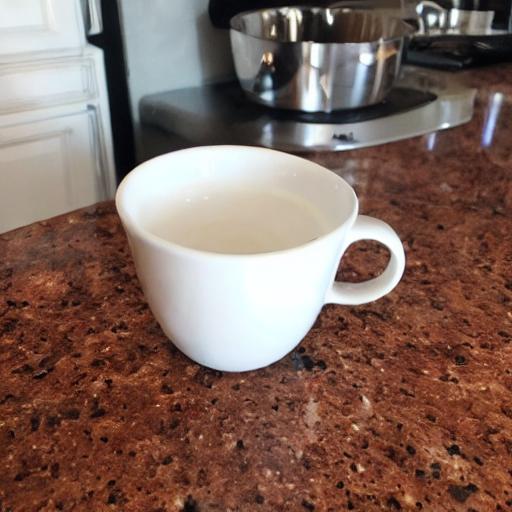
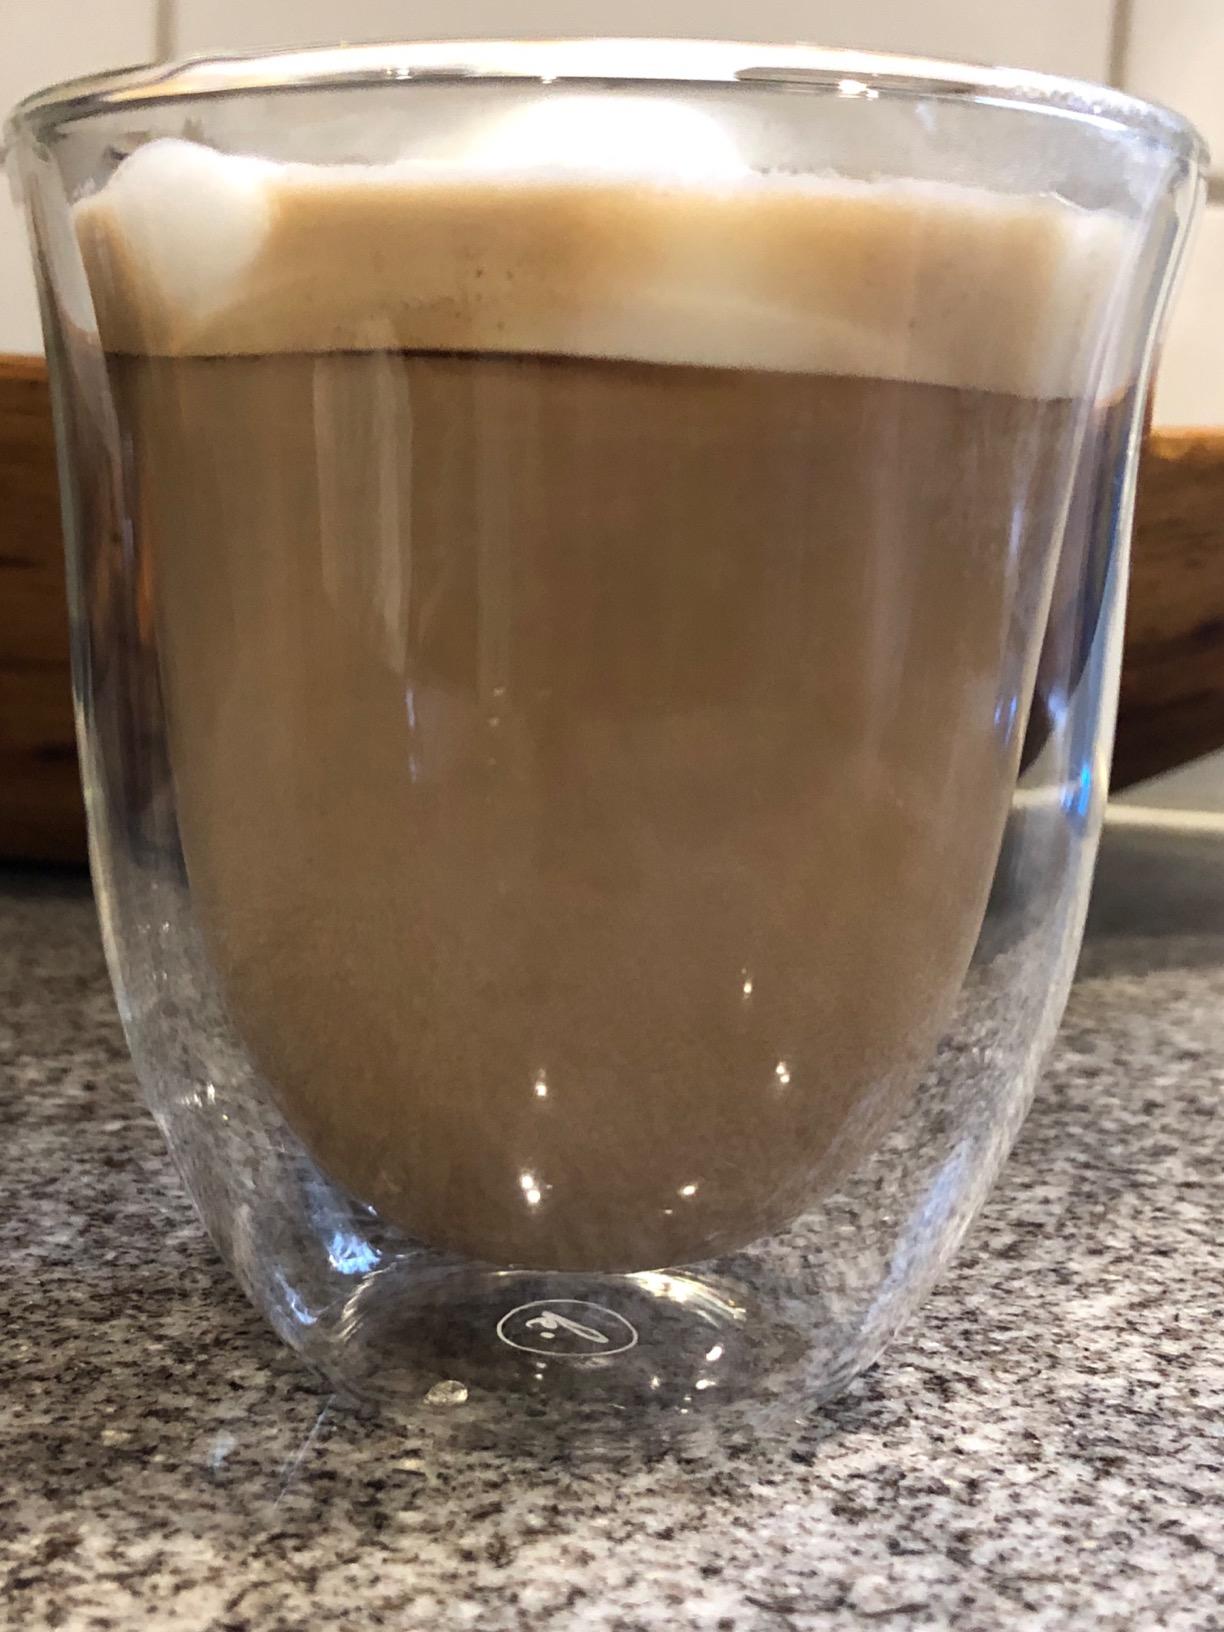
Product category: items_mug
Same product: no